Per Brinch Hansen

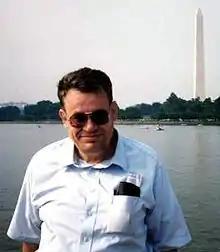
On vacation in Washington, D.C. (1990)

After finding that neither he nor his family felt at home in Denmark, Brinch Hansen decided to return to the US, but discovered that their immigration status required them to do so very quickly. Brinch Hansen contacted John Reynolds at Syracuse University and in 1987 he joined the faculty as a Distinguished Professor.